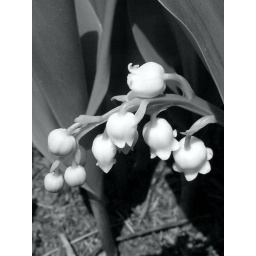
Lily of the valley photographed in black and white before cropping to change rotation